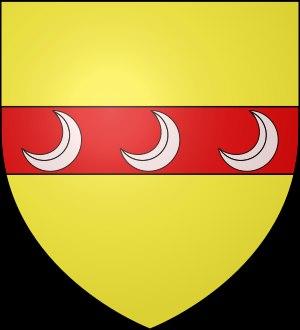
La famille Strozzi est une ancienne et noble famille florentine, qui était déjà célèbre au XIVᵉ siècle. C'est à cette époque que commence réellement la dynastie des Strozzi.